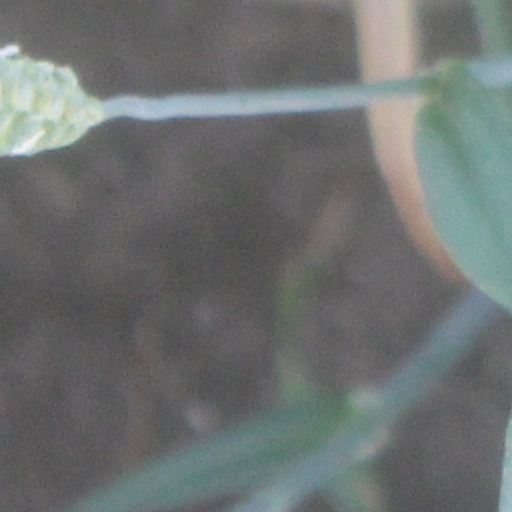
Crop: wheat